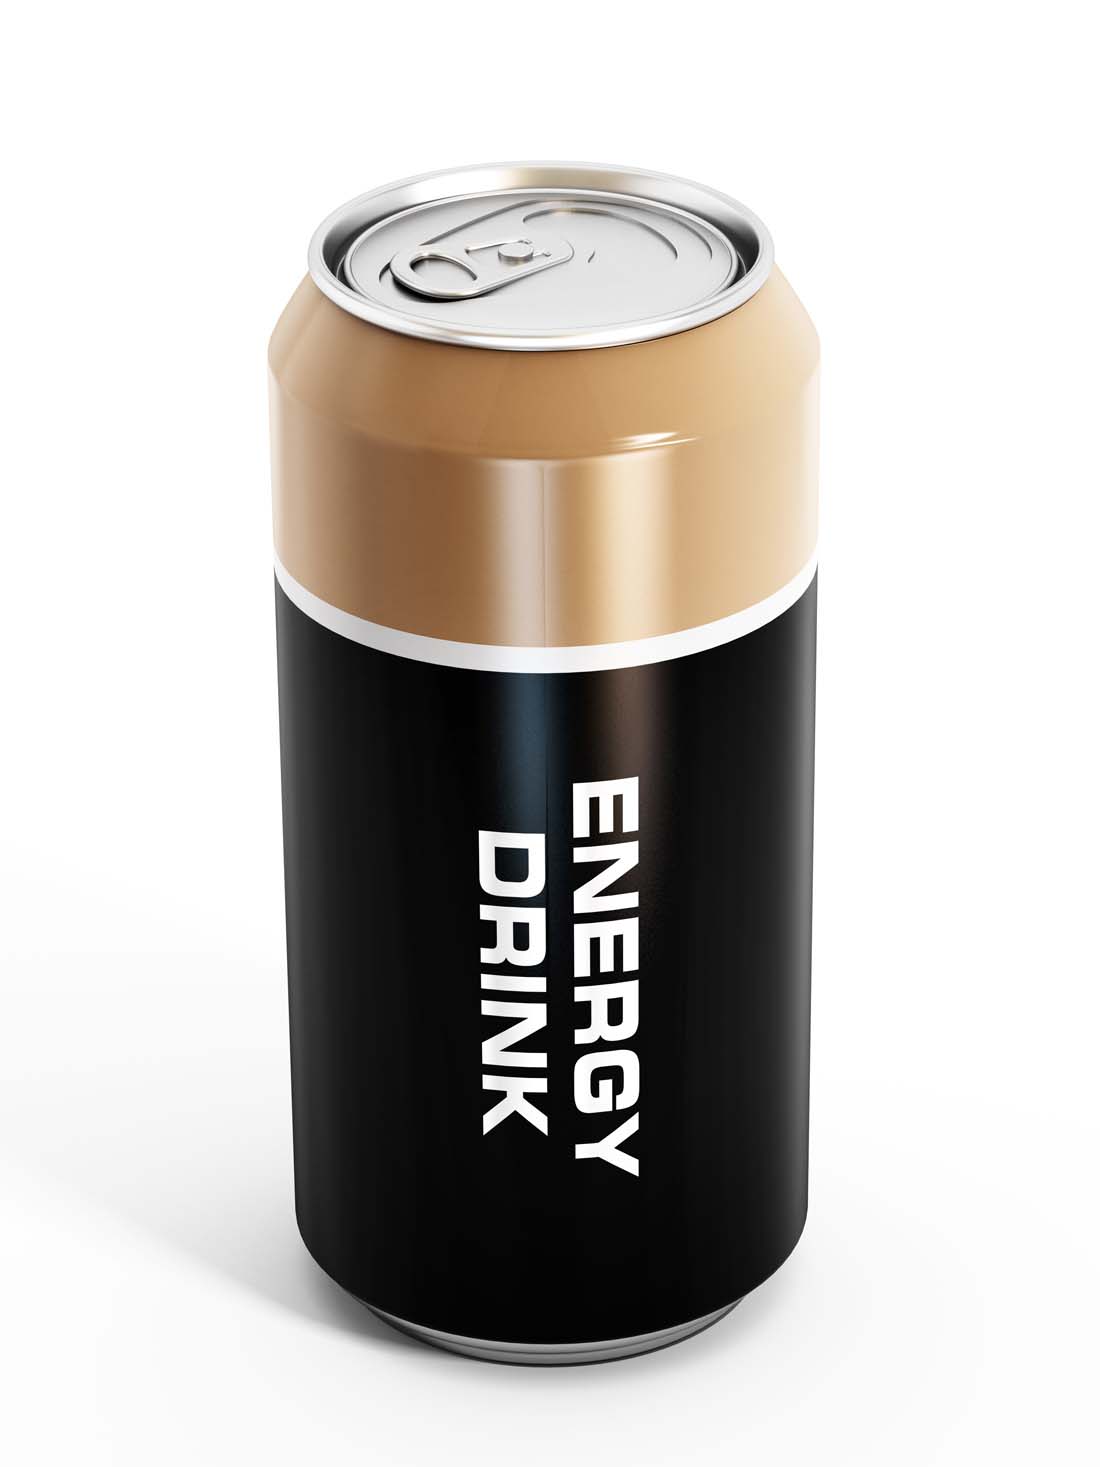
Label: metal